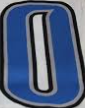
Number: 0